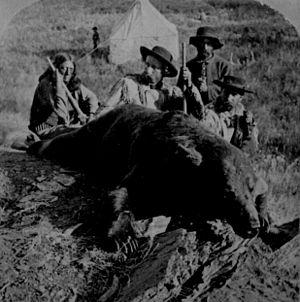
George Armstrong Custer est un général de cavalerie américain. Célèbre pour ses exploits durant la guerre de Sécession, il est en outre l'une des principales figures américaines des guerres indiennes du XIXᵉ siècle. Il est tué lors de la bataille de Little Bighorn durant laquelle ses troupes du 7ᵉ régiment de cavalerie sont défaites par une coalition de tribus indiennes.